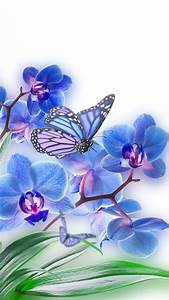
Label: farfalla